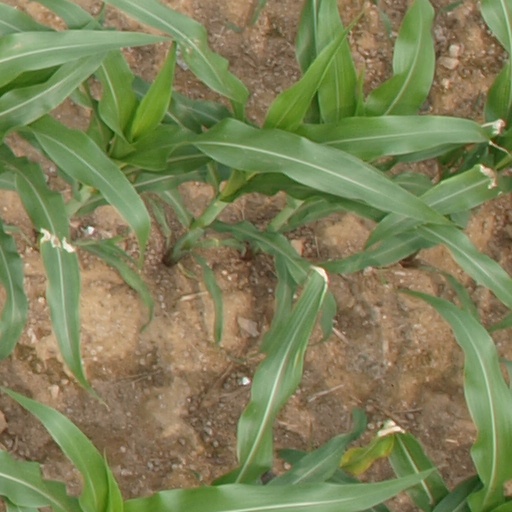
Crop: maize; corn